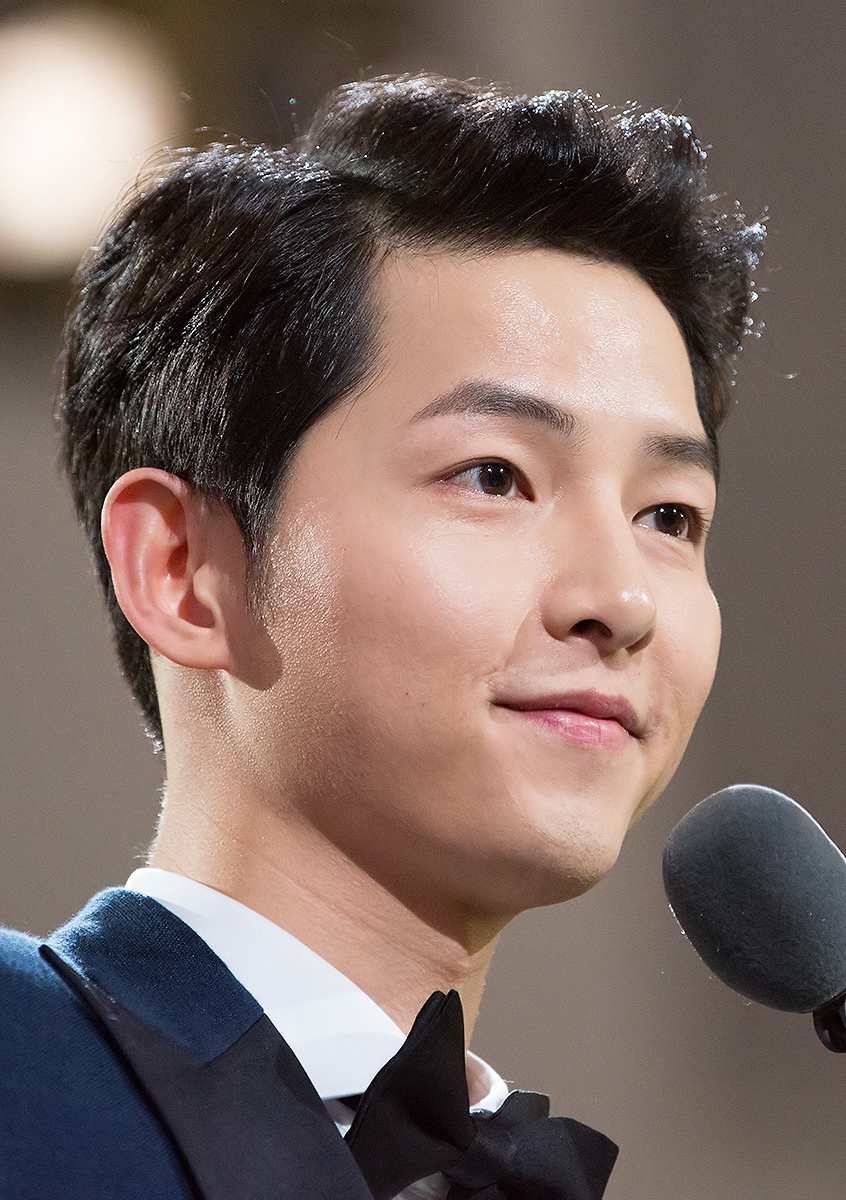
ซง จุง-กี

| name = ซง จุง-กี
| image = Song Joong-ki at Style Icon Asia 2016.jpg
| image_size = 200px
| caption = ซงในปี 2016
| birth_place = แทจ็อน เกาหลีใต้
| agent = HighZium Studio
| years_active = 2008–ปัจจุบัน
| children = 1 คน
| module = Infobox Korean name|child=yes|headercolor=transparent
| rr = Song Jung-gi
| mr = Song Chungki
| education = มหาวิทยาลัยซ็องกยุงกวัน
| signature = Signature of Song Joong-ki.svg
ซง จุง-กี (; เกิด 19 กันยายน ค.ศ. 1985) เป็นนักแสดงและพิธีกรชาวเกาหลีใต้ เริ่มมีชื่อเสียงจากการแสดงซีรีส์ย้อนยุคเรื่อง "บัณฑิตหน้าใส หัวใจว้าวุ่น" และจากการเป็นพิธีกรรายการปกิณกะบันเทิง "รันนิงแมน" ซงได้แสดงบทนำในซีรีส์เรื่องแรกของเขาในปี 2012 คือ "The Innocent Man (TV series)|The Innocent Man" และยังได้แสดงภาพยนตร์ที่ทำรายได้อย่างสูงเรื่อง "วูฟบอย"
ภายหลังจากปลดประจำการ เขาได้รับบทนำในละครที่ได้รับความนิยมทั่วเอเชียเรื่อง "ชีวิตเพื่อชาติ รักนี้เพื่อเธอ" ละครเรื่องดังกล่าวได้รับความนิยมสูงมาก โดยได้รับเรตติงในตอนจบทั่วประเทศสูงถึง 38.8% และในเขตเมืองหลวง 41.6% จากข้อมูลของเนลสันเกาหลี "Lifestyle: Song Joong-ki effect is sweeping across Asia | Asia Times" , "Asia Times", 15 April 2016. จากความนิยมที่พุ่งสูงขึ้นทั่วทั้งเกาหลีและเอเชีย ทำให้เขามีชื่อเสียงในระดับกระแสเกาหลี|ฮันรยู
== ชีวิตช่วงแรก ==
เมื่อตอนที่ซง จุง-กี เรียนอยู่ในชั้นมัธยมศึกษาตอนต้นเขาได้เข้าแข่งขันวิ่งสเกตแทร็กระยะสั้นระดับประเทศ โดยเป็นตัวแทนของแทจ็อน จุงกิมีส่วนร่วมในการแข่งขันระดับชาติถึงสามครั้งและชนะเลิศในการแข่งขันกีฬารายการใหญ่ ในปีแรกของการศึกษาในชั้นมัธยมปลาย อย่างไรก็ตาม เขาก็ได้รับบาดเจ็บ ดังนั้นเขาก็ต้องออกจากวงการกีฬา เพราะฉะนั้นเขาจึงให้ความสนใจในเรื่องการเรียนของเขา ต่อมาซงก็ได้แสดงละครในบทบาทของนักสเกตน้ำแข็งทีมชาติในซีรีส์เรื่อง "Triple"
เพราะความที่เขามีบุคลิกลักษณะเป็นคนขี้อาย พ่อแม่ของเขาจึงส่งเขาเข้าไปเรียนในชั้นเรียนต่าง ๆ ประกอบไปด้วย ชั้นเรียนการแสดง เพื่อที่จะเพิ่มพูนทักษะทางด้านการเข้าสังคมของเขา ในระหว่างที่เขาศึกษาอยู่ชั้นปีที่สองในมหาวิทยาลัย ในสาขาบริหารธุรกิจที่เขาเรียน การเรียนของเขาก็เริ่มมีปัญหาเมื่อตอนที่เขาเข้าสู่การแสดงอย่างจริงจัง เขาปรากฏตัวครั้งแรกในวงการโทรทัศน์ในฐานะเป็นผู้เข้าแข่งขันในรายการ "Quiz Korea" ของช่องเคบีเอส และได้เข้าไปถึงรอบสุดท้าย (แต่ไม่ได้เป็นผู้ชนะ) และเขายังเป็นแบบขึ้นปกในนิตยสาร "College Tomorrow"
== อาชีพ ==
จุงกิเริ่มต้นงานด้านการแสดงในปี 2551 ในภาพยนตร์แนวพีเรียตเรื่อง อำนาจ ราคะ ใครจะหยุดได้ (A Frozen Flower) ในปีต่อมาเขาก็ได้ปรากฏตัวในภาพยนตร์เกี่ยวกับหนังสั้น 5เรื่อง หลากรสเกี่ยวกับความรักแนวอีโรติคเรื่อง สัมผัสรัก ร้อน ซ่อน เร้น (Five Senses of Eros) และต่อด้วยการได้รับบทบาทเล็ก ๆ ที่ไม่ใช่ตัวละครสำคัญในเรื่อง "Triple" และ "อธิษฐานรัก ณ ปลายหนาว" นอกจากนี้ เขายังได้เป็นพิธีกรประจำในรายการเพลงวันศุกร์ของช่องเคบีเอสในรายการ "มิวสิกแบงก์" ปี 2552 ถึงปี 2553 และเป็นสมาชิกในรายการปกิณกะบันเทิงทางช่องเอสบีเอส ในรายการ "รันนิงแมน" ปี 2553 ถึงปี 2554 ภายหลังจากได้แสดงละครเกี่ยวกับการแพทย์ในปี 2553 เรื่อง "OB/GYN Doctors", และภาพยนตร์เกี่ยวกับสัตว์เรื่อง "Hearty Paws 2", ซงได้เขียนหนังสือ "Beautiful Skin Project" ซึ่งเป็นหนังสือขายดีเกี่ยวกับสุขภาพและความงามสำหรับผู้ชาย ในที่สุดบทบาทเกี่ยวกับผู้มั่งคั่งในศตวรรษที่ 18 ของสมัยโชซอน เพลย์บอยในเรื่อง บัณฑิตหน้าใส หัวใจว้าวุ่น (Sungkyunkwan Scandal) ทำให้ซงเฉิดฉายความเป็นดาราพร้อมกับนักแสดงหนุ่มสาวในเรื่องนี้
ในปลายปีพ.ศ. 2553 ซง จุง-กี ได้ขี่รถจักรยานเดินทางไปรอบ ๆ ซิดนีย์, ประเทศออสเตรเลีย ซึ่งออกอากาศสองตอนทางโทรทัศน์ในรายการ ELLE at TV 'Star Velo และได้มีการถ่ายแฟชั่นให้กับนิตยสาร ELLE ด้วย ซง จุง-กี ถ่ายแฟชั่นที่ออสเตรเลียให้นิตยสาร ELLE Kpopolar 2 มกราคม 2011 ยิ่งกว่านั้น ทีวีสเปเชียลของจุง-กี ทริปที่ไปญี่ปุ่นก็ตั้งชื่อว่า "I'm Real: Song Joong-ki" ออกอากาศเป็น 2 พาร์ทในช่วงต้นปี 2554 ในปี 2554 ซง จุง-กีได้รับบทบาทเป็นพิธีกรในรายการออดิชัน 'Made in U' เปิดตัวซงจุง-กี (Song Joong Ki) ในมาดของพิธีกรรายการออดิชั่น 'Made in U' popcornfor2 2011-12-01
ซงได้รับบทบาทเป็นหนุ่มตกงานและหนีหนี้ในภาพยนตร์โรแมนติกคอมมิดีแห่งปี 2554 เรื่อง "หนุ่มหน้าใสกับยายจอมงก" (Penny Pinchers) การแสดงของเขาเรียกว่าเป็นไปได้อย่างไหลลื่นจาก ตลกโปกฮาสู่การแสดงอย่างมีเสน่ห์ดึงดูด, เป็นหนุ่มหล่อเสน่ห์แรงจนสาว ๆ ยอมสลบให้กับการมีพัฒนาการของเขาอย่างต่อเนื่อง ถึงแม้ว่าเขาจะปรากฏตัวในละครเรื่อง "Deep Rooted Tree" เพียงแค่ 4 ตอน แต่นักวิจารณ์ก็ได้ชื่นชมจากการที่เขาแสดงเป็นพระเจ้าเซจงมหาราชในวัยหนุ่มโดยเรียกว่าการแสดงของอัจฉริยะผู้ซึ่ง "เข้าใจการไร้ประโยชน์ของอำนาจในช่วงต้นของชีวิต" และซุกซ่อนปกปิดในหนังสือของเขาเพื่อจัดการกับการพัฒนาขึ้นภายใต้อำนาจของทรราชย์ พระเจ้าแทจง พระบิดา
จากรายการของช่องบริษัทกระจายเสียงและแพร่ภาพมุนฮวา|เอ็มบีซี รายการ "Tears of the Earth" ซึ่งเจาะลึกเกี่ยวกับสิ่งแวดล้อมบนโลกใบนี้ ซง จุง-กีได้บรรยายสารคดีเรื่อง "Tears of the Antarctic" 6 ตอน โดยเขาได้บริจาคเงินจากการพากษ์ทั้งหมดให้แก่ผู้ยากไร้ และเขายังเป็นนักพากย์ในซีรีส์ที่นำกลับมาทำใหม่และออกฉายในโรงภาพยนตร์เรื่อง "Emperor Penguins Peng-yi and Som-yi"
ตั้งแต่เดือนเมษายนถึงเดือนกรกฎาคม พ.ศ. 2555 ซง จุง-กีได้ออกทัวร์ไป 6 ประเทศในทัวร์ที่มีชื่อว่า "Song Joong-ki Asia Fan Meeting Tour - THRILL & LOVE" ซึ่งเป็นงานพบปะแฟน ๆ ของเขาซึ่งจัดขึ้นในประเทศ ไทย, สิงคโปร์, จีน, ฮ่องกง, ไต้หวันและโซล, เกาหลีใต้
ซง จุง-กีได้เล่นภาพยนตร์แนวแฟนตาซี โรแมนติก ทริลเลอร์เรื่อง "A Werewolf Boy" ซึ่งฉายครั้งแรกในงาน เทศกาลภาพยนตร์นานาชาติโทรอนโต 2012 ในการเตรียมตัวเพื่อแสดงในเรื่องนี้เขาได้ดูสารคดีธรรมชาติและสังเกตสุนัขเร่ร่อนบนท้องถนนเพื่อที่จะเลียนแบบการเคลื่อนไหวร่างกายของสัตว์เหล่านั้น นอกจากนี้เขายังดู กอลลัม ในเรื่องภาพยนตร์ไตรภาคเดอะลอร์ดออฟเดอะริงส์|เดอะลอร์ดออฟเดอะริงส์, ภาพยนตร์ของ แมต รีฟส์ เรื่อง "Let Me In (film)|Let Me In" และ หนังโรแมนติกแฟนตาซีของ ทิม เบอร์ตัน เรื่อง "เอ็ดเวิร์ด มือกรรไกร". อีกด้วย ภาพยนตร์เรื่องนี้กลายเป็นภาพยนตร์เริงรมย์ของเกาหลีใต้ที่ประสบความสำเร็จมากที่สุดตลอดกาล โดยมีการซื้อตั๋วเพื่อเข้าชมมากกว่า 7 ล้านใบ
"The Innocent Man (TV series)|The Innocent Man" (หรือชื่อ "Nice Guy") เป็นครั้งแรกที่ซงเล่นซีรีส์ในบทนำ ความเชื่อมั่นของเขาและบทบาทตัวเอกปฏิลักษณ์ (หรือ แอนตีฮีโร) ได้รับการวิจารณ์อย่างยอดเยี่ยม "The Innocent Man" ดึงดูดผู้ชมจนมีเรตติ้งละครสูงและได้รับการวิจารณ์ไปในทางบวก ซึ่งประกอบกับที่เขาได้แสดงภาพยนตร์ที่มียอดรายได้สูงเรื่อง "A Werewolf Boy" ซึ่งเป็นตัวเชื่อมภาพลักษณ์ของเขาทั้งในจอเงินและจอแก้ว และซงยังได้กล่าวว่า เขาอยากจะเป็นเป็นนักแสดงที่ยอดเยี่ยมมากกว่าที่จะเป็นเพียงแค่นักแสดงที่ได้รับความนิยมเท่านั้น และมีการวางแผนในอนาคตอย่างไม่รีบร้อนในการหาประสบการณ์อย่างต่อเนื่องอย่างที่เขาเป็นมาก่อน
ในปัจจุบัน ซง จุง-กี เข้ารับการเกณฑ์ทหารโดยประจำการที่กรมทหารกองหนุน 102 เมืองชุนชอน ในวันที่ 27 สิงหาคม พ.ศ. 2556 โดยก่อนที่เข้าจะเกณฑ์ทหาร เขาได้จัดแฟนมีตติ้งในวันที่ 17 สิงหาคม และเขาได้รับการปลดประจำการเมื่อวันที่ 26 พฤษภาคม พ.ศ. 2558
== ผลงาน ==
=== ภาพยนตร์ ===
| class="wikitable sortable jquery-tablesorter"
|-
! style="width:40px;"| ปี
! style="width:220px;"| ชื่อเรื่อง
! style="width:180px;"| บทบาท
|-
| style = "text-align:center"| 2551
|"อำนาจ ราคะ ใครจะหยุดได้"
|โน-ทัก
|-
| rowspan = "2" style="text-align:center"| 2552
|"สัมผัสรัก ร้อน ซ่อน เร้น"
|ยู แจ-ฮย็อก
|-
|"The Case of Itaewon Homicide"
|โช จง-พิล, เหยื่อฆาตกรรม
|-
| style = "text-align:center"| 2553
|"Hearty Paws 2"
|ดง-วุค
|-
| rowspan = "2" style="text-align:center"| 2554
|"หนุ่มหน้าใสกับยัยสาวจอมงก"
|จี-วุง
|-
|"ริโอ เดอะ มูฟวี่" (Animated cartoon|animated)
|บลู (ให้เสียงภาษาเกาหลี)
|-
| rowspan = "3" style="text-align:center"| 2555
|"Emperor Penguins Peng-yi and Som-yi"
|ผู้บรรยาย
|-
|"The Grand Heist"
|ช็อง ยัก-ย็อง (นักแสดงรับเชิญ)
|-
|"วูฟบอย"
|ช็อล-ซู
|-
|style = "text-align:center"|2560
|"Battleship Island"
| พัก มู-ย็อง
|-
|style = "text-align:center"|2564
|"Space Sweepers"
| แทโฮ
|-
|style = "text-align:center"|TBA
|"Hwaran"
| Chi-Gun
|-
|
=== ละครโทรทัศน์ ===
=== มิวสิกวีดิโอ ===
== หนังสือ ==
* 2553: "피부미남 프로젝트" (Beautiful Skin Project)
== ผลงานเพลง ==
* 2555: "정말" (Really) -The Innocent Man Soundtrack|OST
==รางวัลและการเข้าชิง==
| class="wikitable"
|-
! style="width:50px;"| ปี
! style="width:290px;"| รางวัล
! style="width:210px;"| ประเภท
! style="width:150px;"| จากงาน
! ผล
! อ้างอิง
|-
| rowspan=4 style="text-align:center"|2553
| Style Icon Awards
| New Style Icon (TV Actor)
|
|
| align=center|
|-
| Seoul Broadcasting System|SBS Entertainment Awards
| Best Newcomer in a Variety Show
| align=center|"รันนิงแมน"
|
| align=center|
|-
| rowspan=2|KBS Drama Acting Awards|KBS Drama Awards
| Popularity Award
| rowspan=2 align=center|"บัณฑิตหน้าใส หัวใจว้าวุ่น"
|
| align=center rowspan=2|
|-
| Best Couple Awardกับ ยู อา-อิน
|
|-
| rowspan=3 style="text-align:center"|2554
| Asia Model Festival Awards
| BBF Fashionista Award
|
|
| align=center|
|-
| Barbie and Ken (doll)|Ken Awards
| Ken of the Year
|
|
| align=center|
|-
| Seoul Broadcasting System|SBS Drama Awards
| Producer's Award
| rowspan=2 align=center|"Deep Rooted Tree"
|
| align=center|
|-
| rowspan=7 style="text-align:center"|2555
| Mnet 20's Choice Awards
| 20's Male Drama Star
|
| align=center|
|-
| Style Icon Awards
| Style Icon
|
|
| align=center|
|-
| 20th Korean Culture and Entertainment Awards
| Best Actor in a Drama
|rowspan=5 align=center|"The Innocent Man (TV series)|The Innocent Man"
|
| align=center|
|-
| เอแพนสตาร์อวอร์ดส์|เค-ดราม่าสตาร์อวอร์ดส์ ครั้งที่ 1
| นักแสดงนำชายยอดเยี่ยม
|
| align=center|
|-
| rowspan=3|KBS Drama Acting Awards|KBS Drama Awards
| Best Couple Awardกับ มุน แช-ว็อน
|
| rowspan=3 align=center|
|-
| Netizens' Award
|
|-
| Top Excellence Award, Actor
|
|-
| rowspan=3| 2556
| rowspan=3 style="text-align:left"|Baeksang Arts Awards
| นักแสดงนำชายยอดเยี่ยม
| rowspan=2 align=center|"A Werewolf Boy"
|
| align=center|
|-
| Popularity Award (Film)
|
|
|-
| Popularity Award (TV)
| rowspan=1 align=center|"The Innocent Man (TV series)|The Innocent Man"
|
|
|-
| rowspan="9" |2559
| 8th Style Icon Asia
|Style Icon
|
|
| style="text-align:center;"|
|-
| rowspan=3 | แพ็กซังอาร์ตส์อวอร์ดส์ ครั้งที่ 52
| นักแสดงนำชายยอดเยี่ยม (โทรทัศน์)
| rowspan="2" style="text-align:center;" |"ชีวิตเพื่อชาติ รักนี้เพื่อเธอ"
|
| style="text-align:center;" rowspan=3|
|-
| นักแสดงชายยอดนิยม (โทรทัศน์)
|
|-
| รางวัลสเปเชียลไอกีอี
|
|
|-
| โซลอินเตอร์แนชั่นแนลดราม่าอวอร์ดส์ ครั้งที่ 11
| นักแสดงชายชาวเกาหลีดีเด่น
| rowspan="3" style="text-align:center;" |"ชีวิตเพื่อชาติ รักนี้เพื่อเธอ"
|
| style="text-align:center;" |
|-
| rowspan=4|เอแพนสตาร์อวอร์ดส์ ครั้งที่ 5
| คู่ยอดเยี่ยม กับ ซง ฮเย-กโย
|
| style="text-align:center;" rowspan=4|
|-
| นักแสดงนำชายยอดเยี่ยม ประเภทมินิซีรีส์ขนาดสั้น
|
|-
| รางวัลเอแพนดารายอดเยี่ยม
|
|
|-
| รางวัลแดซัง
| rowspan="3" style="text-align:center;" |"ชีวิตเพื่อชาติ รักนี้เพื่อเธอ"
|
|
== อ้างอิง ==
== ข้อมูลเพิ่มเติม ==
* Song Joong-ki at Cyworld
* Song Joong-ki at SidusHQ
หมวดหมู่:บุคคลจากแทจ็อน
หมวดหมู่:นักแสดงเกาหลีใต้
หมวดหมู่:ผู้เข้าแข่งขันรายการรันนิ่งแมน
หมวดหมู่:นักแสดงละครโทรทัศน์ชายชาวเกาหลีใต้
หมวดหมู่:ศิษย์เก่าจากมหาวิทยาลัยซ็องกยุงกวัน